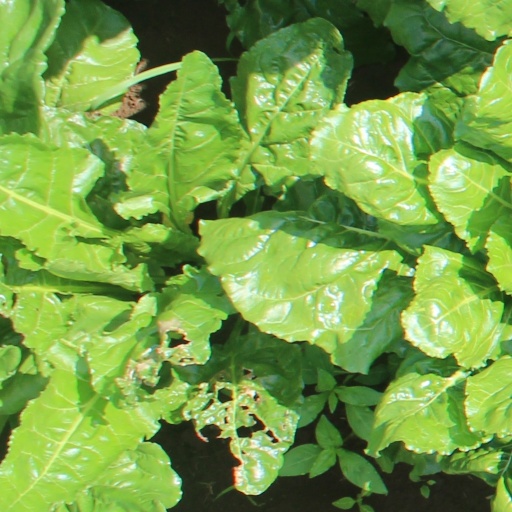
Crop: sugar beet